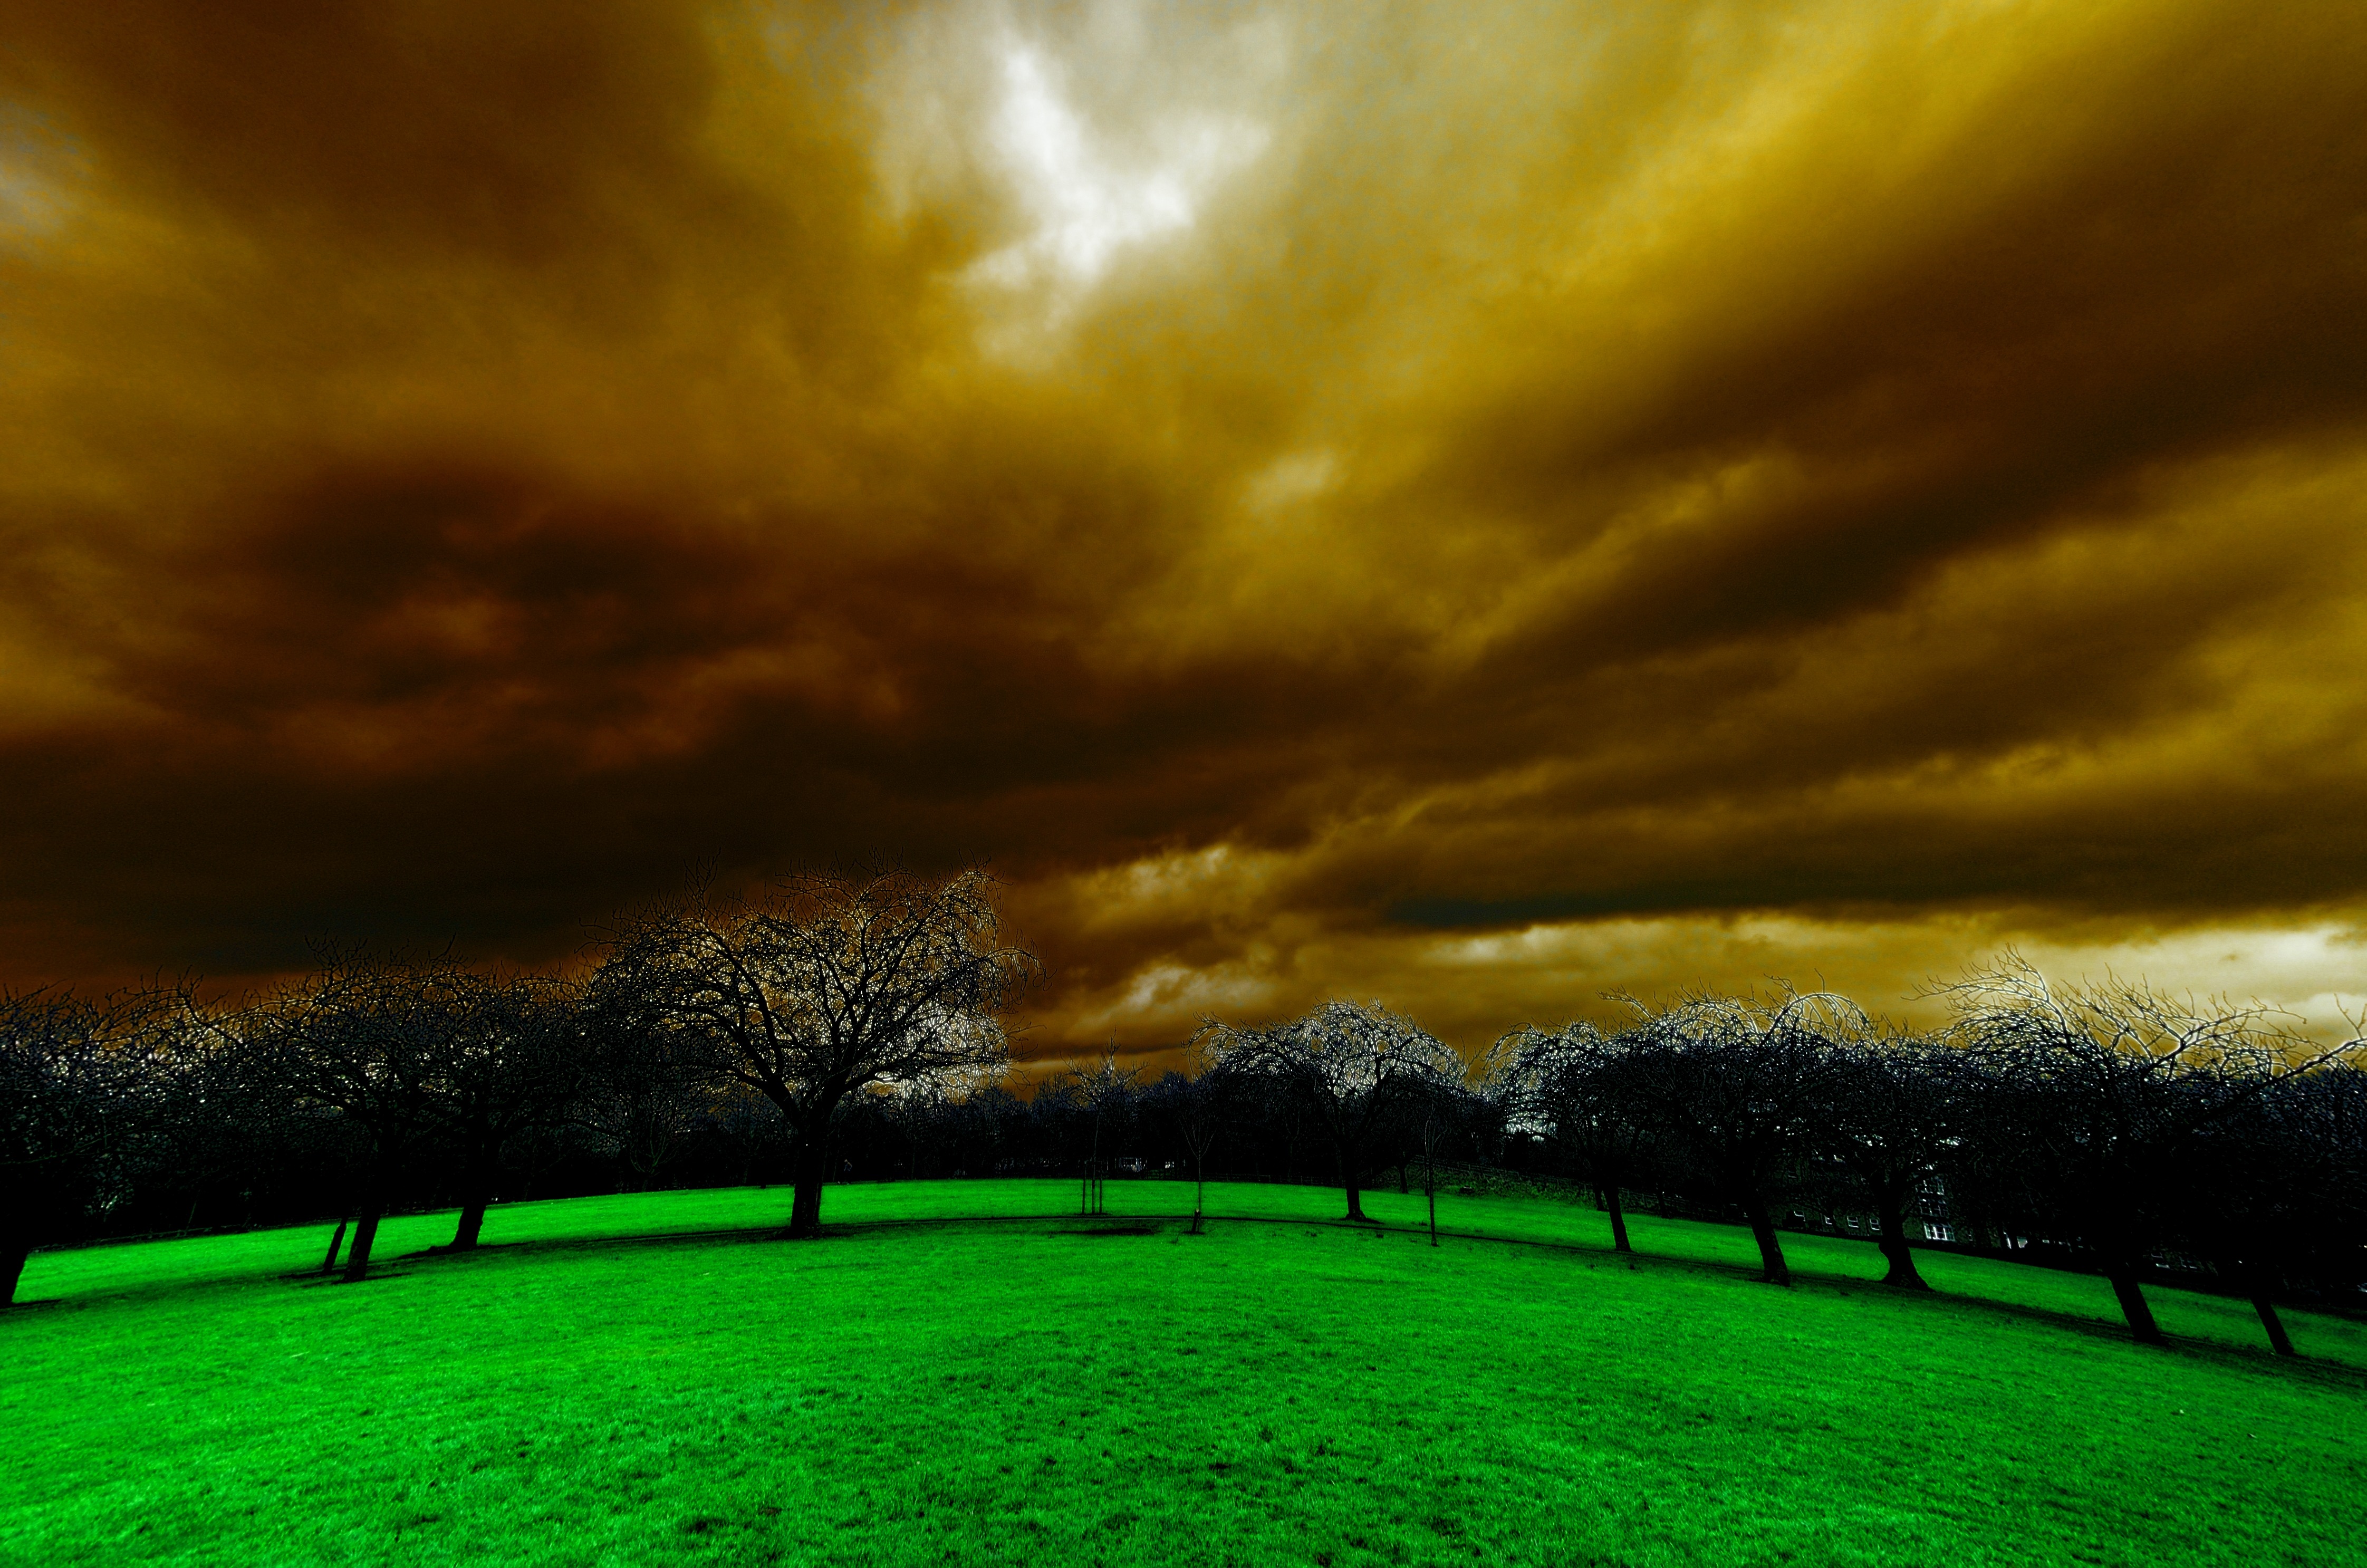
landscape, tree, nature, grass, light, cloud, plant, sky, sun, sunrise, sunset, field, meadow, sunlight, morning, rain, leaf, dawn, atmosphere, dusk, evening, green, reflection, park, brown, yellow, trees, clouds, effect, meteorological phenomenon